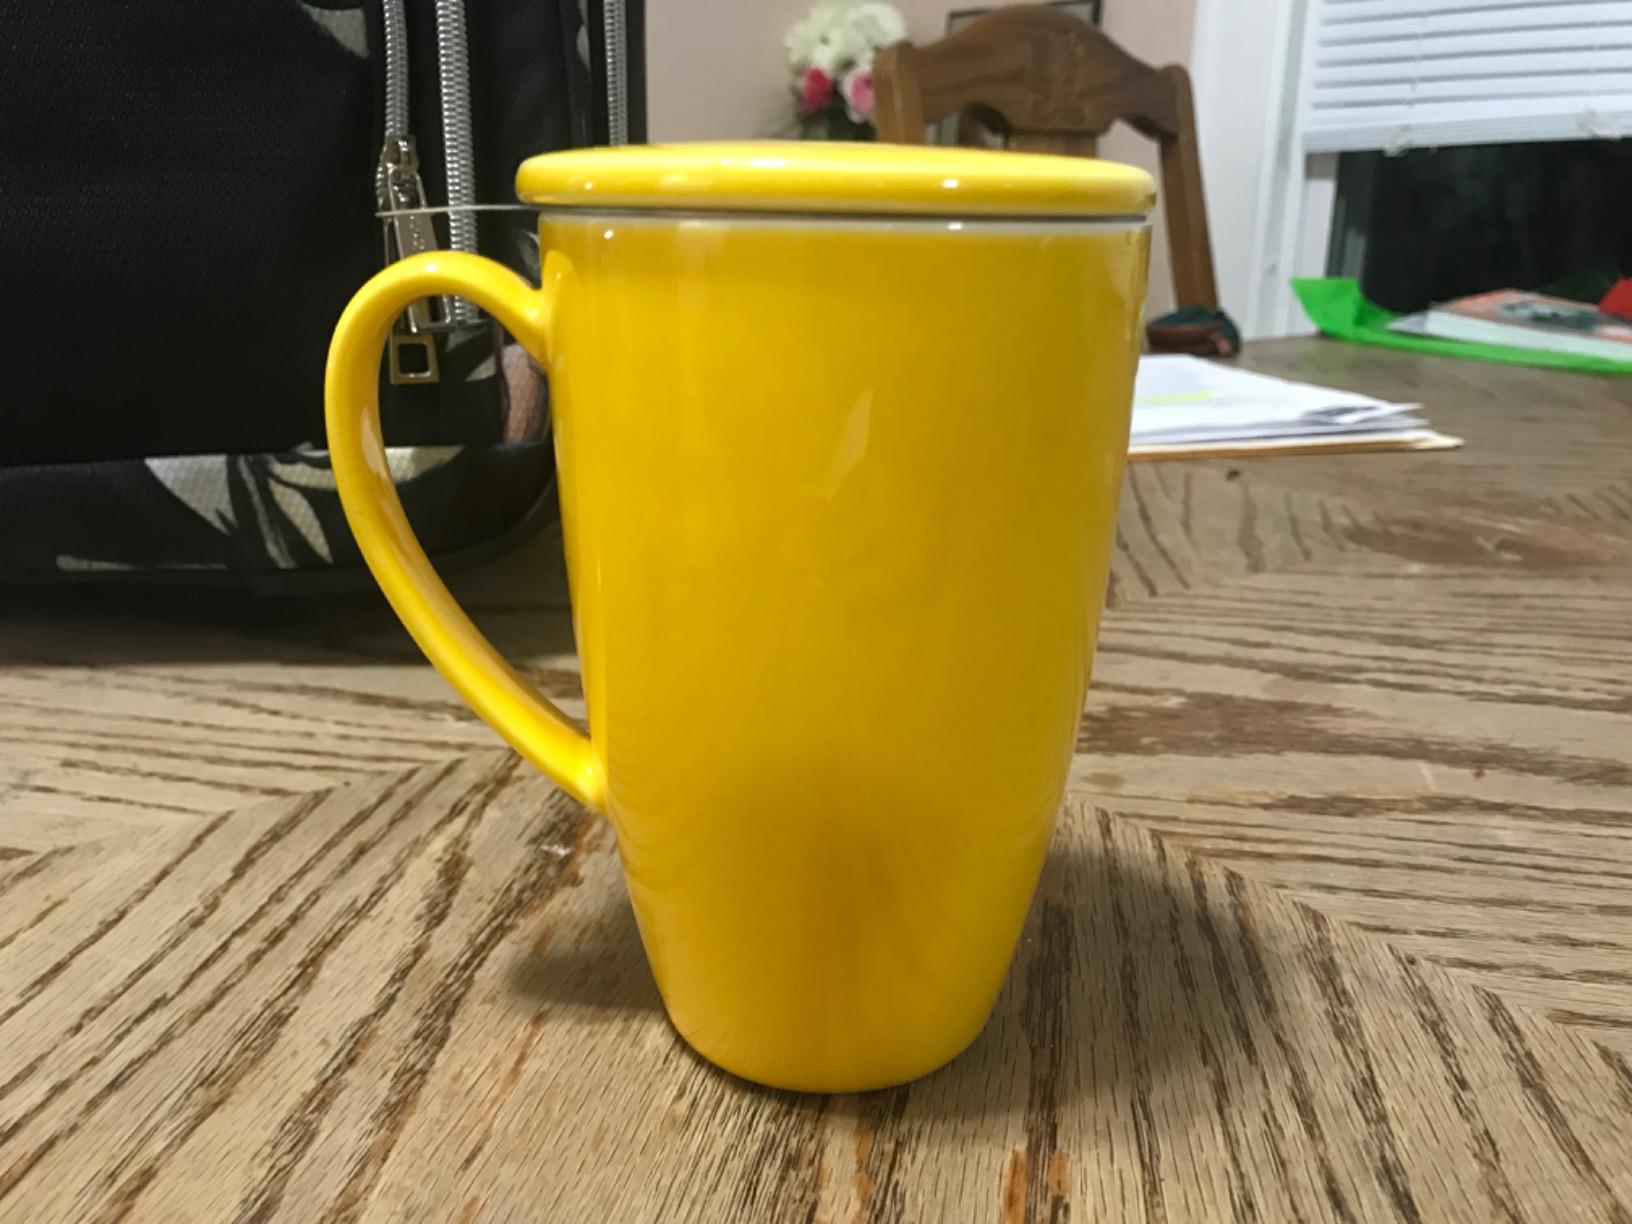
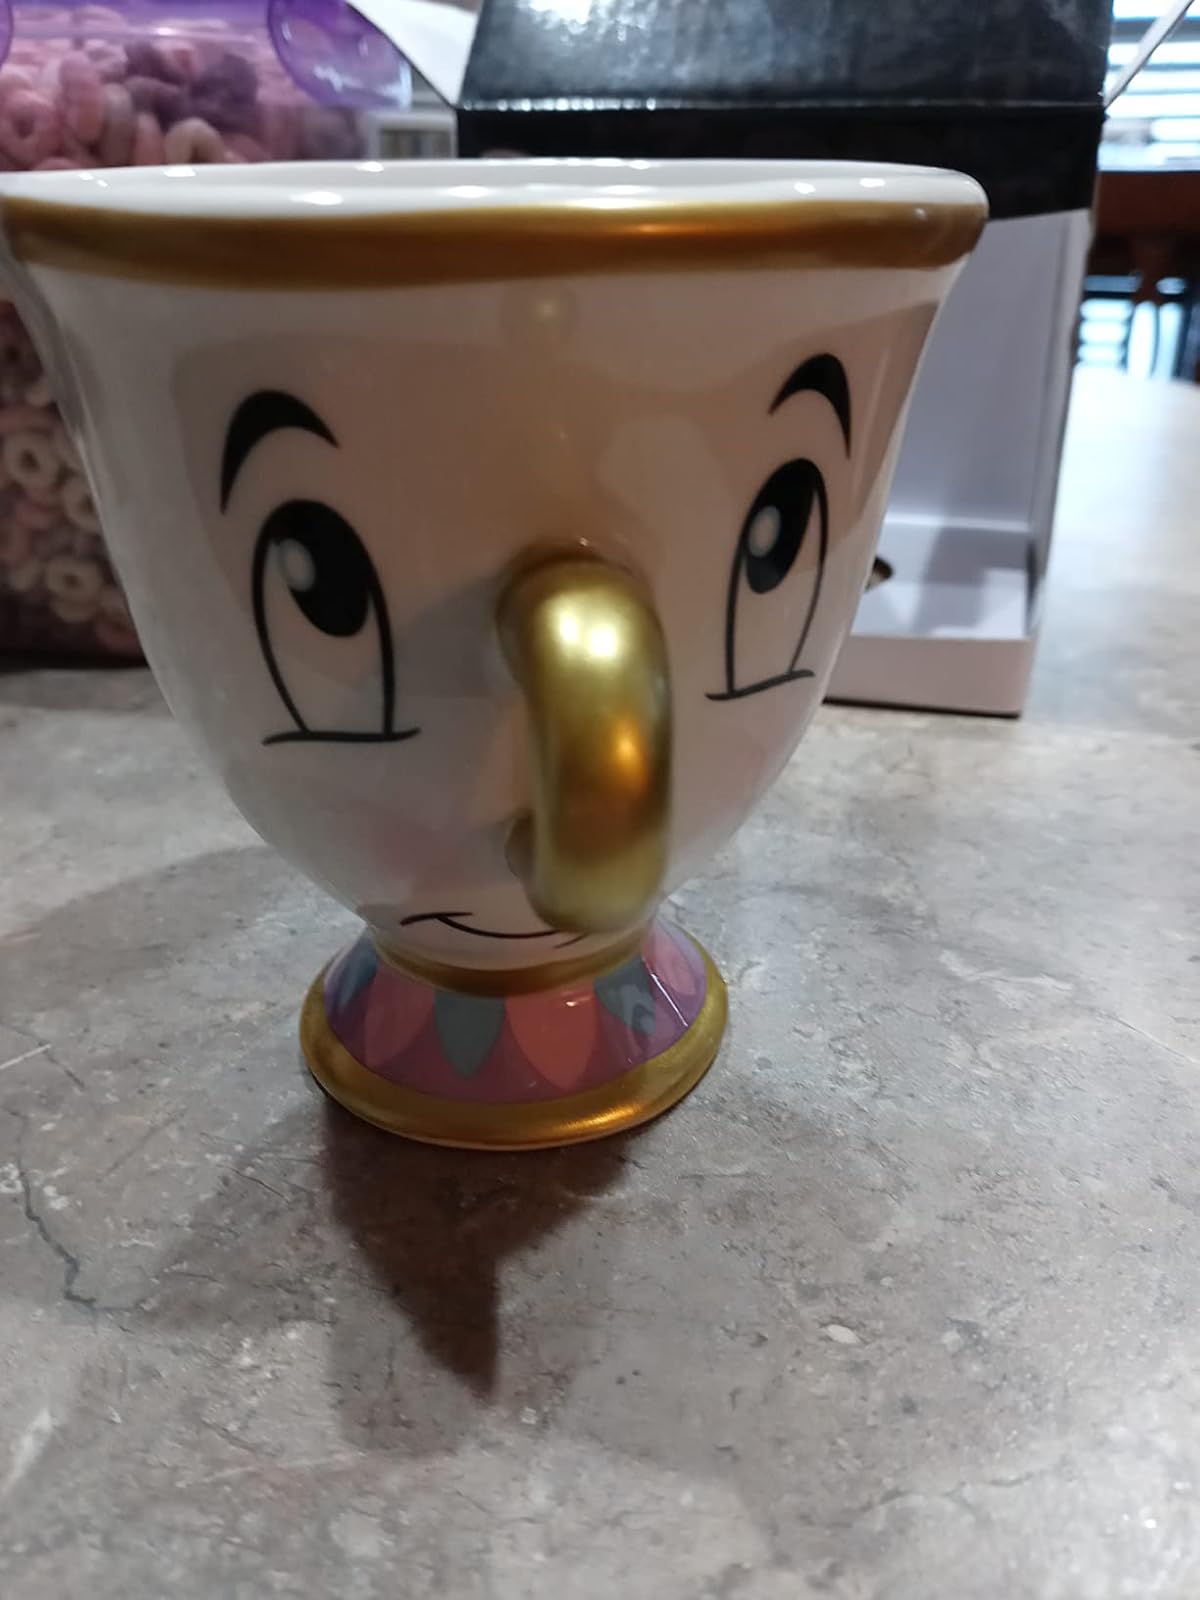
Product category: items_mug
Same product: no